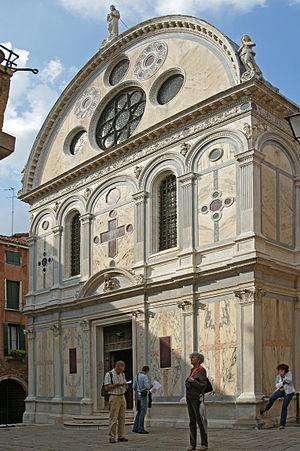
Cet article recense les églises de Venise, en Italie.
L’église Sainte-Marie-des-Miracles est une petite église de Venise, sise dans le sestiere de Cannaregio, le long du rio éponyme.
La Renaissance vénitienne est la déclinaison de l'art de la Renaissance développé à Venise entre les XVᵉ et XVIᵉ siècles.